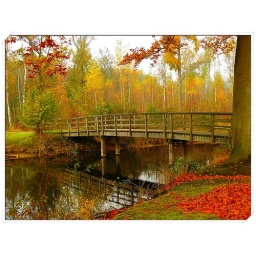
A wooden bridge in the autumn